Variable reluctance sensor

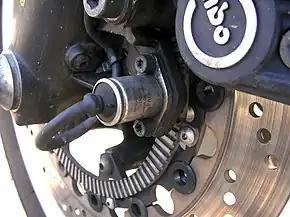
A toothed reluctor ring on an ABS sensor

To measure the angular position or rotational speed of a shaft, a toothed reluctor ring made of ferrous material (sometimes simply called a "reluctor") can be attached to the shaft. As the teeth of the rotating wheel (or other target features) pass by the face of the magnet, the amount of magnetic flux passing through the magnet and consequently the coil varies. When the gear tooth is close to the sensor, the flux is at a maximum. When the tooth is further away, the flux drops off. The moving target results in a time-varying flux that induces a proportional voltage in the coil. Subsequent electronics are then used to process this signal to get a waveform that can be more readily counted and timed. This system has been employed in automotive electronic ignition and ABS braking. By attaching two reluctor rings to a shaft, the torque can be measured. The tooth spacing on reluctor rings may be uniform, or uneven.